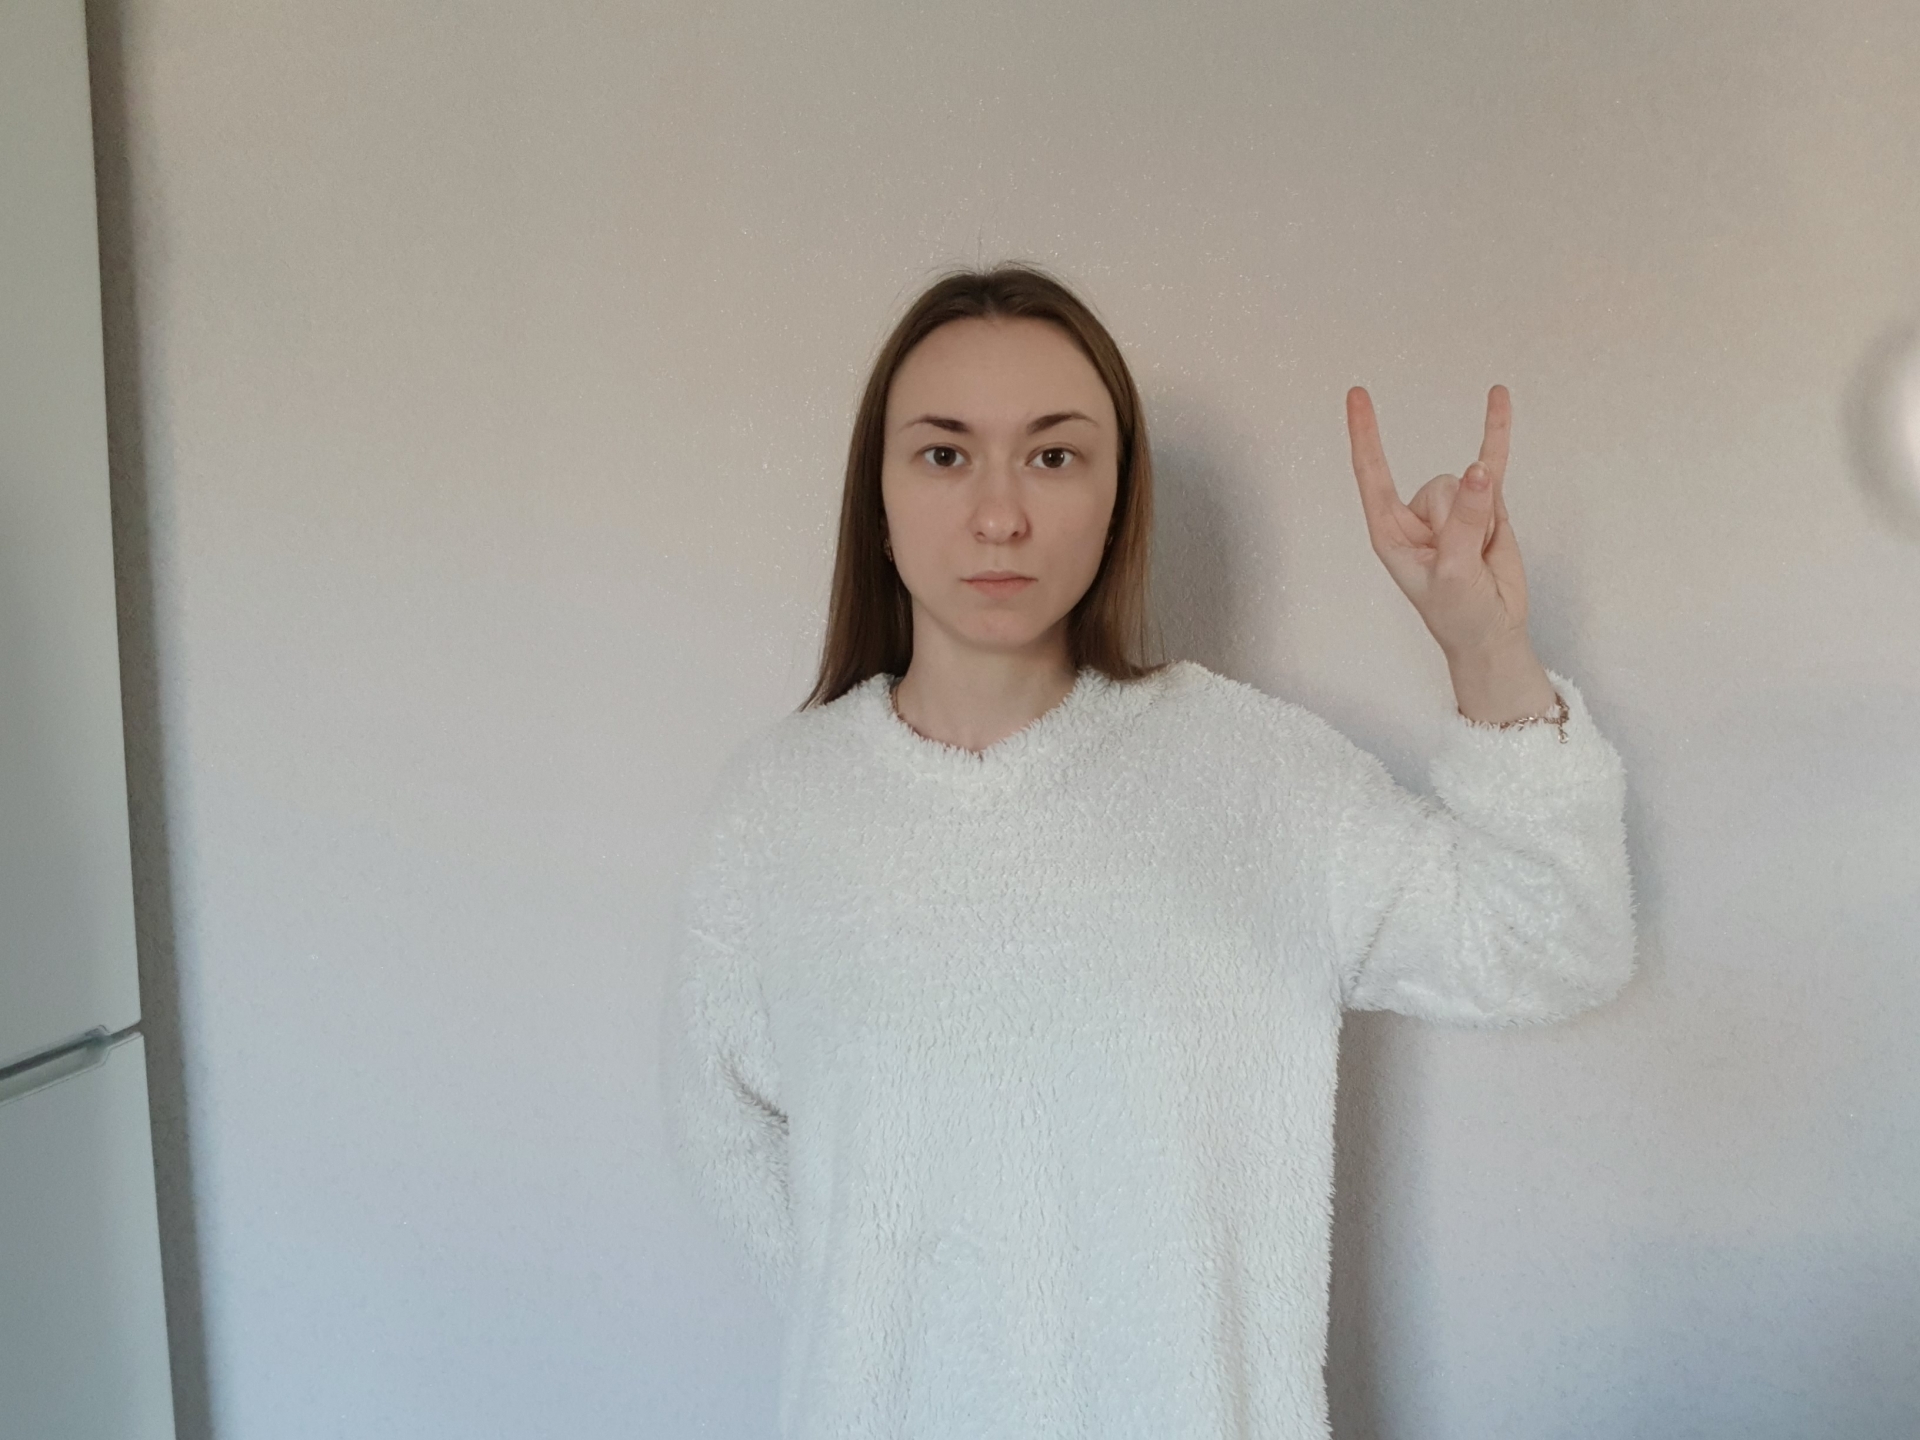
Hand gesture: rock